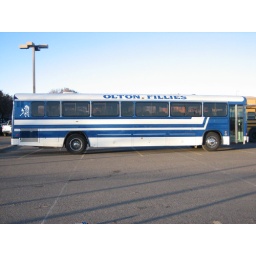
I spotted this bus at a 2009 basketball game at Sudan HS in Sudan, Texas.